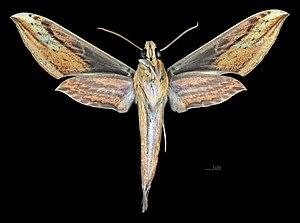
Xylophanes resta est une espèce de lépidoptères de la famille des Sphingidae, de la sous-famille des Macroglossinae, tribu des Macroglossini, sous-tribu des Choerocampina, et du genre Xylophanes.